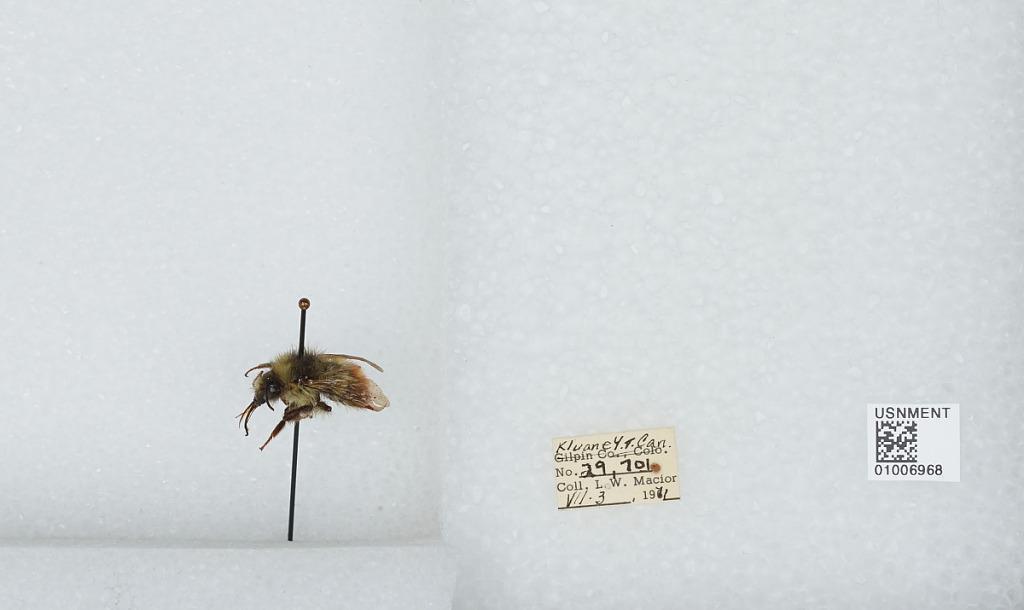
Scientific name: Bombus (Pyrobombus) flavifrons Cresson
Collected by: L. Macior
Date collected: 1971-7-3
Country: Canada
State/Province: Yukon Territory
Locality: Kluane
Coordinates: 60.75, -139.5